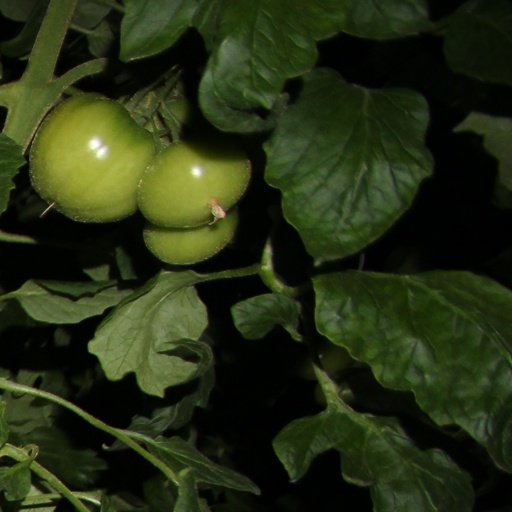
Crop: tomato